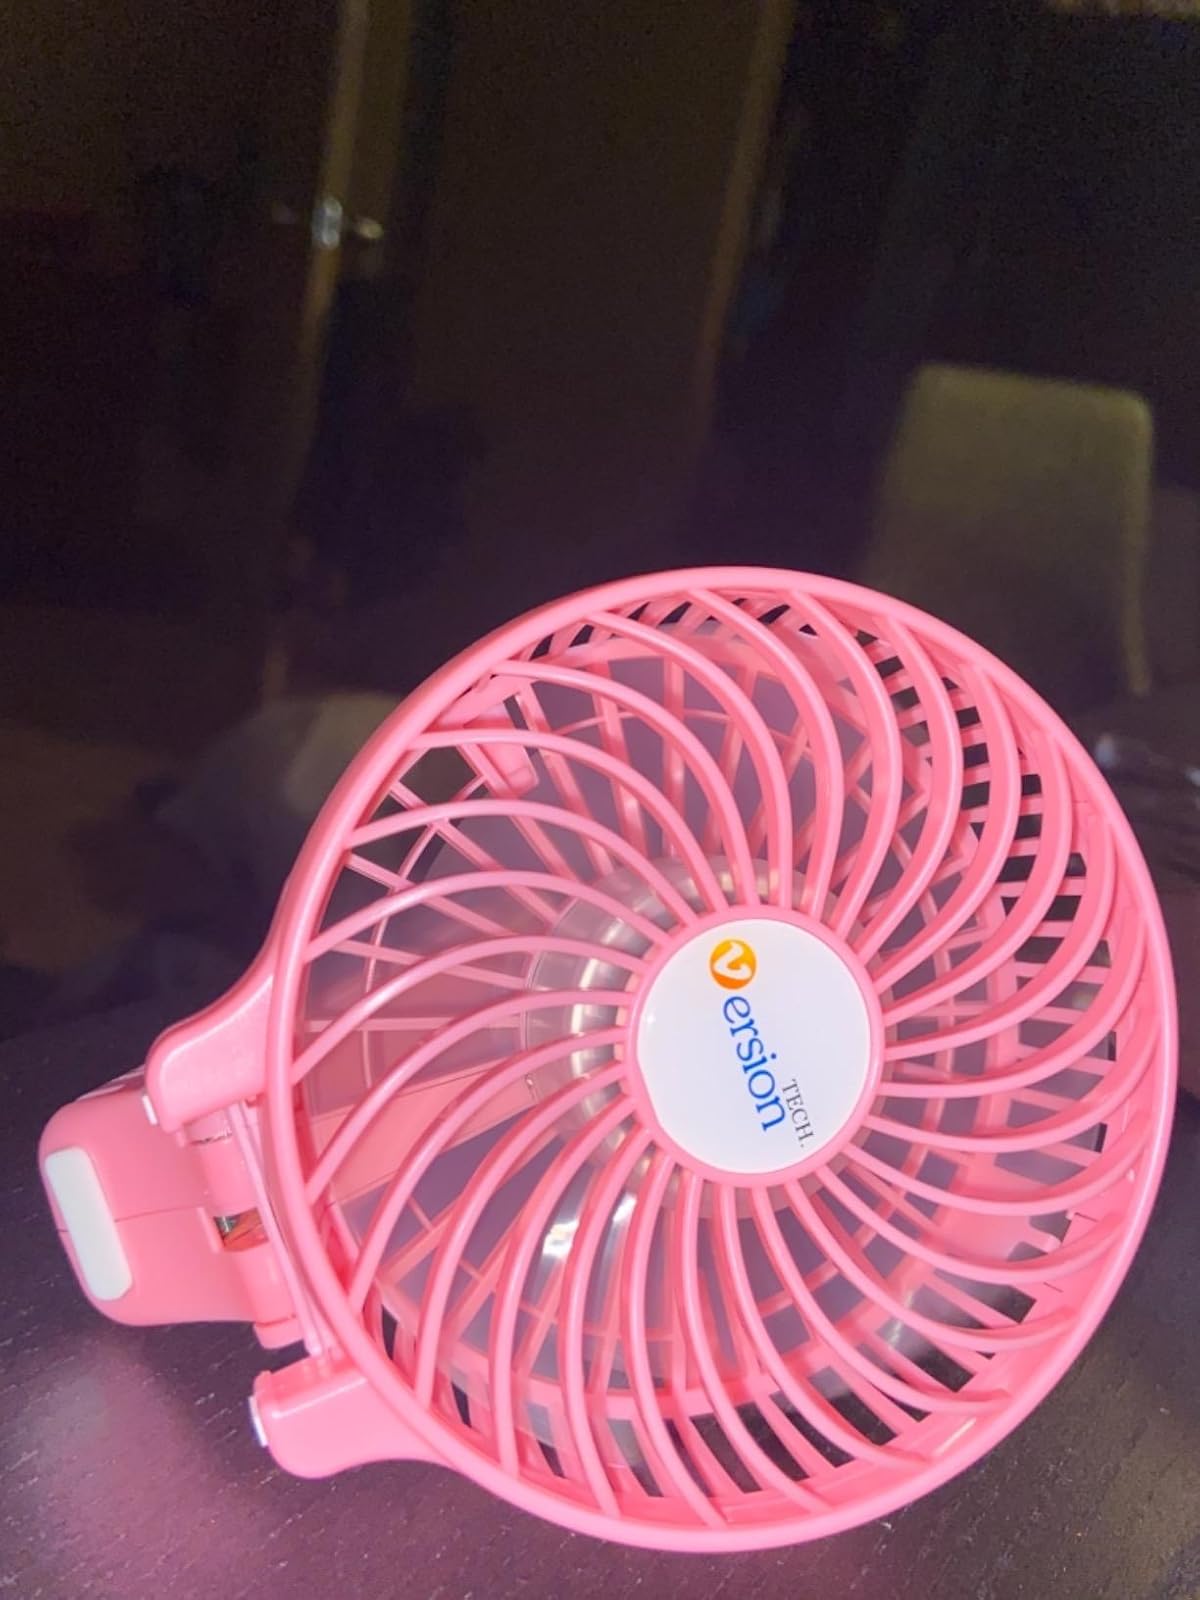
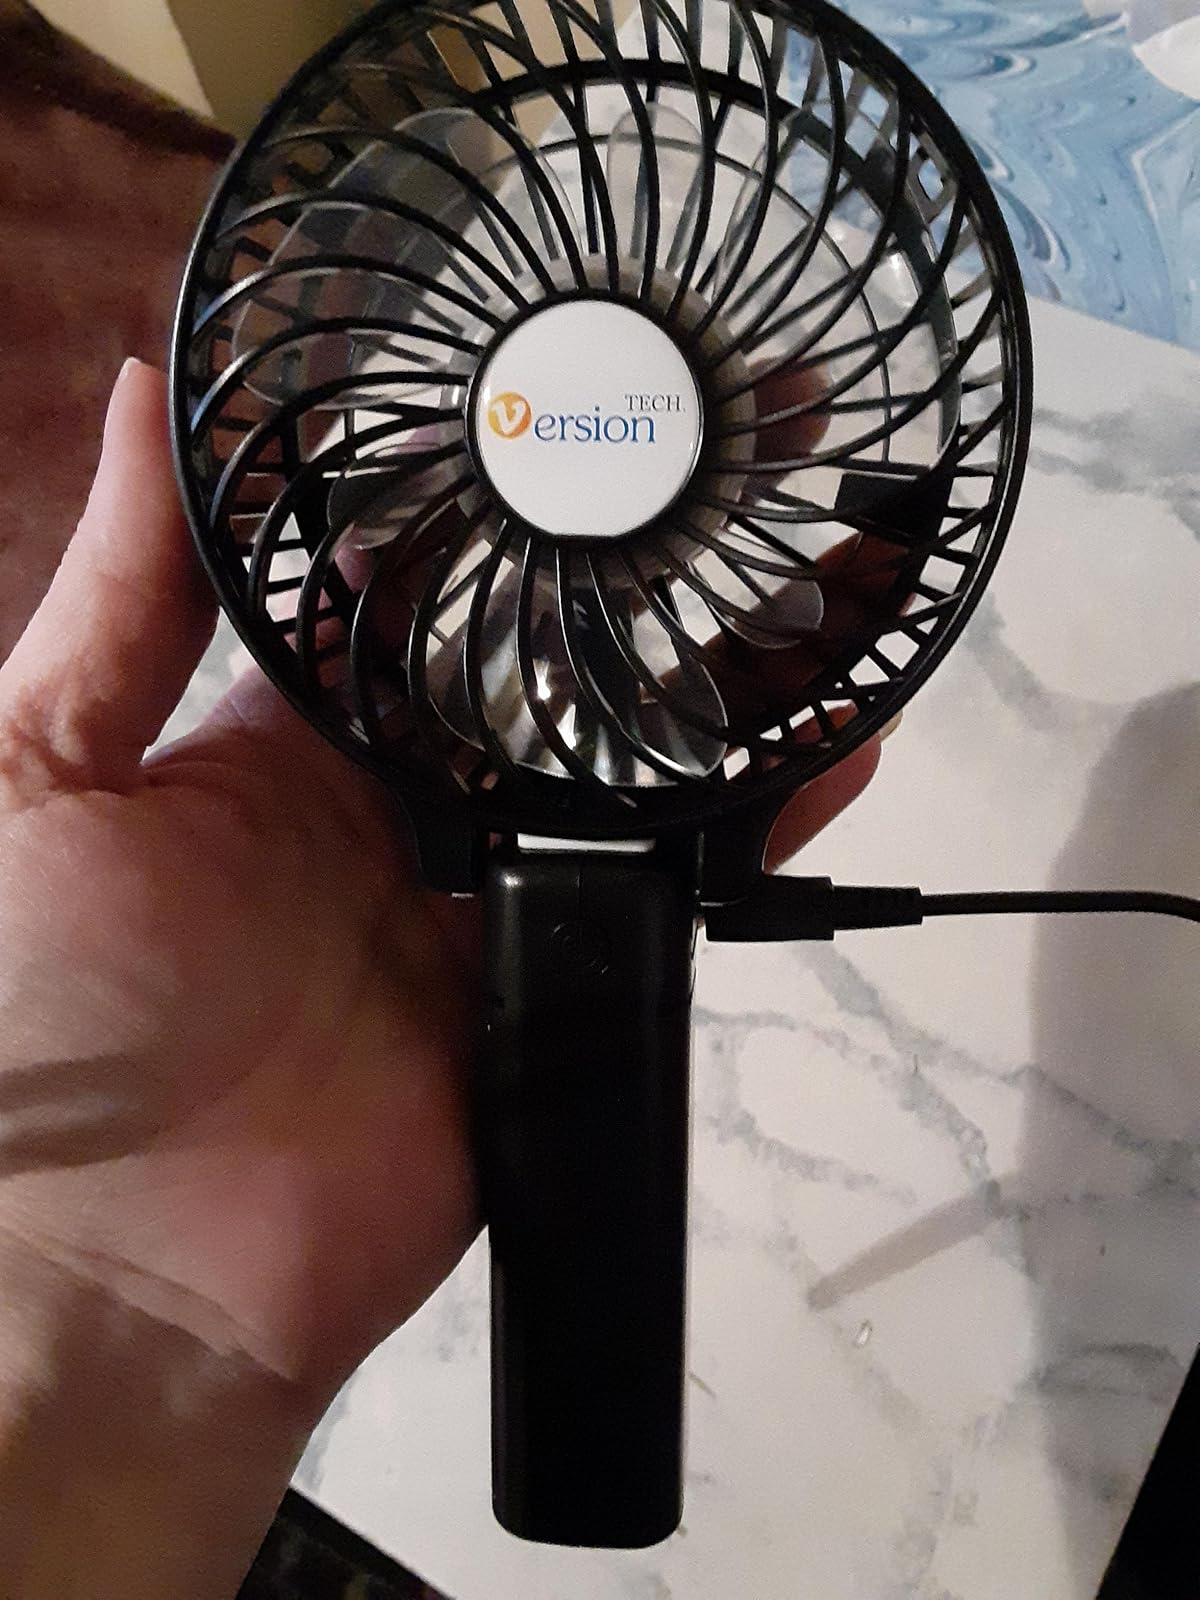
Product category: fan
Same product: no